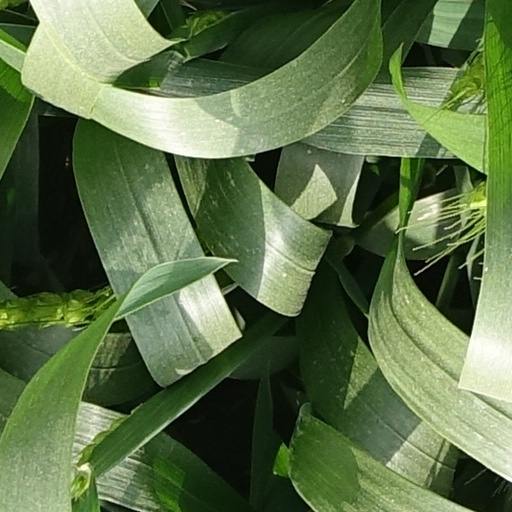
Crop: wheat